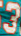
Number: 3